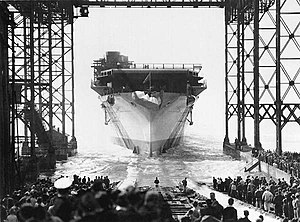
USS Enterprise (CV-6) / Galleri
USS Enterprise (CV-6) med kælenavnet Big E var den amerikanske flådes 6. hangarskib og det 7. skib, der hed USS Enterprise. Skibet blev færdigbygget i 1936 og var et af de tre amerikanske hangarskibe bygget før 2. verdenskrig, der overlevede krigen. Under Stillehavskrigen deltog det i stort set alle store slag som Slaget om Midway, Slaget om Guadalcanal, Slaget øst for Salomonøerne og Slaget om Leyte Gulf. Skibet var det højest dekorerede amerikanske krigskib under 2. verdenskrig og betragtes som måske det største skib i amerikansk militær historie.